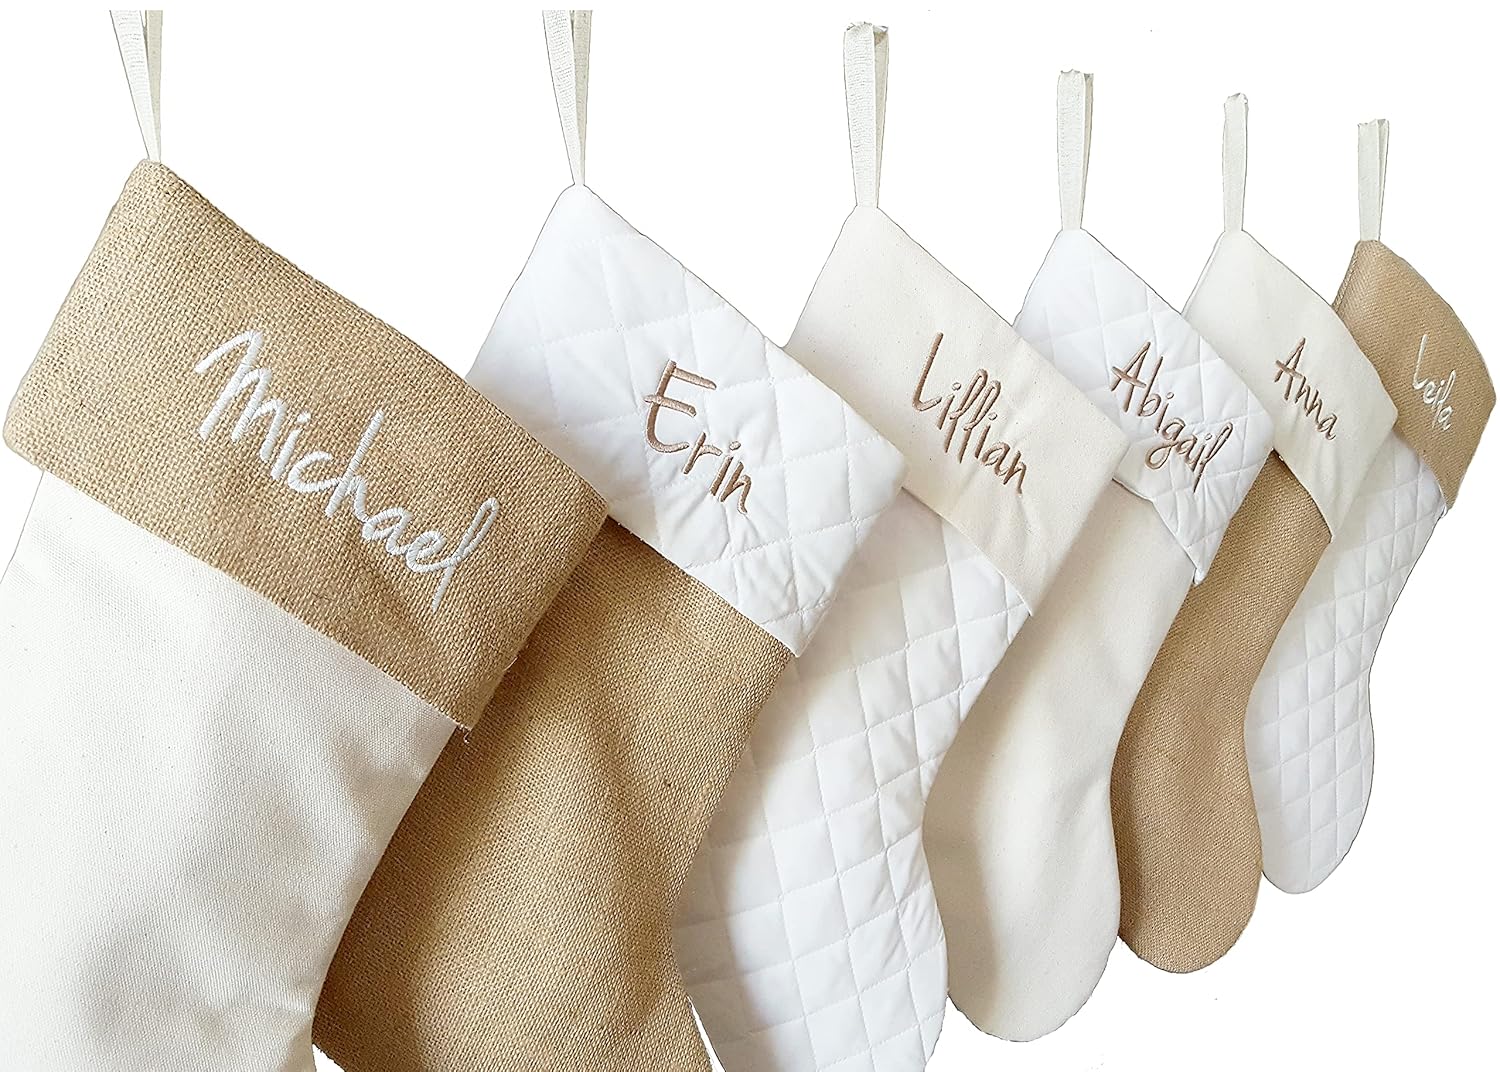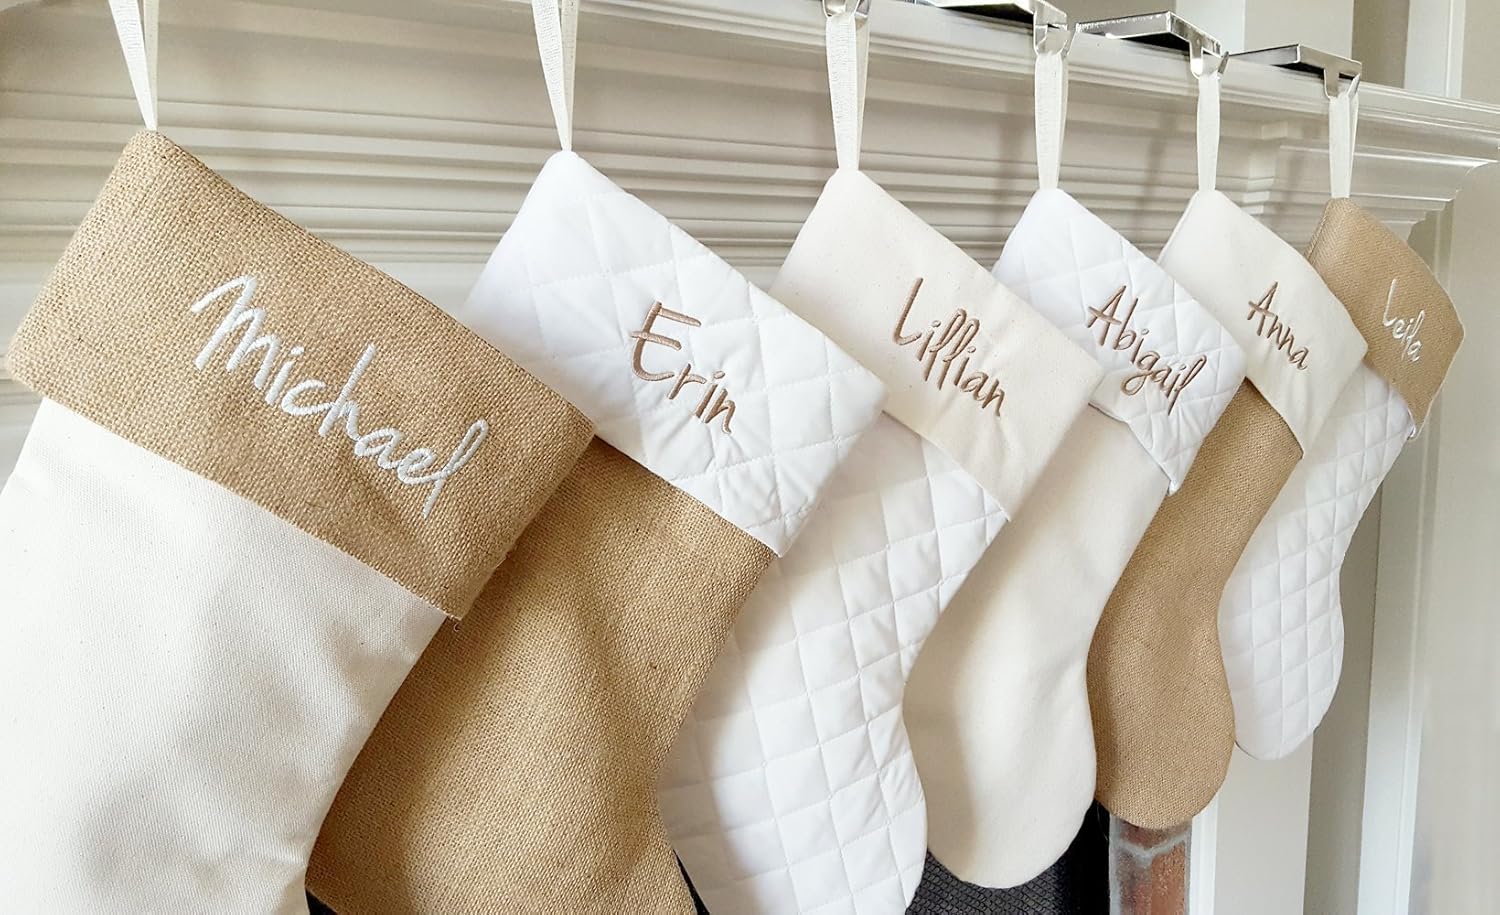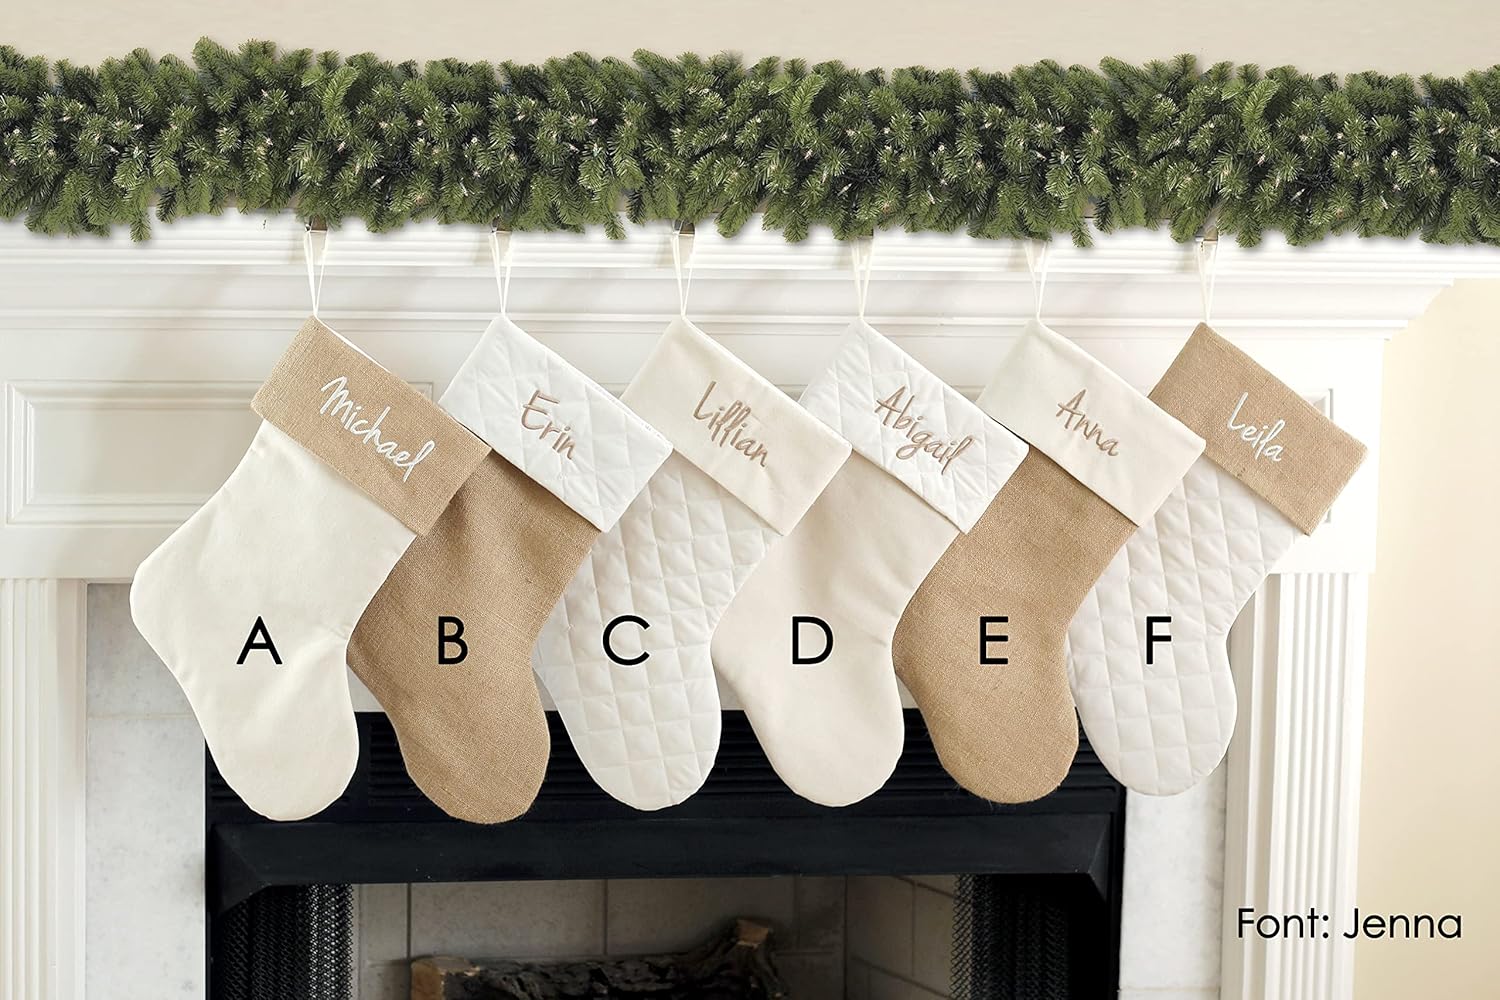
Personalized Christmas Stocking in Natural Burlap, Ivory Cream Quilted, Cotton. 1 Custom Stocking With Name or Blank
Category: Handmade
Price is for one stocking. Each burlap, quilted and cotton Christmas stocking is made of high quality materials in ivory tones. They are padded and hang beautifully even when empty! They are fully lined and made to last a lifetime. All handmade with a perfectionist's quality. Approx. 8.5" wide opening at top. 19" hanging length (not including hanging tab. 22" with hanger). 11.5" Heal to toe. Price is for one stocking. Please visit my shop for other stocking styles and matching tree skirts!
Features: 1 Personalized or Blank Christmas Stocking. You pick the foot base, cuff and font! | Fully lined and padded | Handmade with high quality materials | 19" Hanging Length (22" with hanging tab), 8.5" Opening at top. 11.5" Heal to Toe. | Add each Christmas stocking to your cart one at a time to personalize. Fonts and style options in the photos.